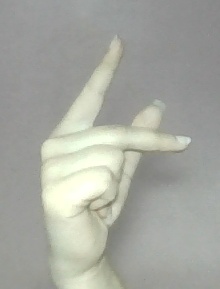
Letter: dha